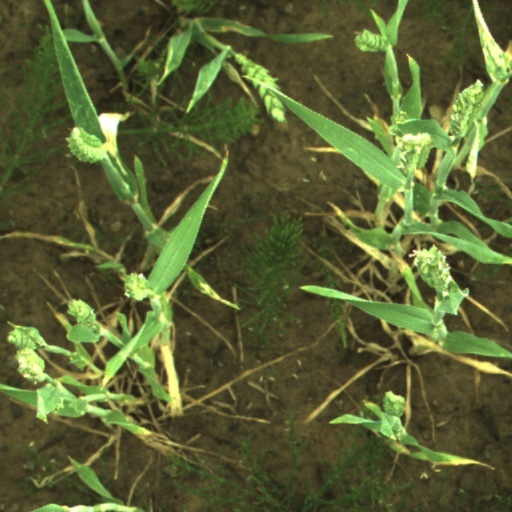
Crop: wheat